Mikko (restaurant)

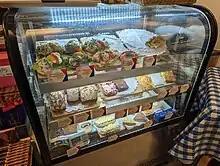
Display case

Mikko, formally Mikko Nordic Fine Foods, is a restaurant and catering service in the Dupont Circle neighborhood of Washington, D.C., United States, specializing in Nordic cuisine. The restaurant was opened in 2018 by Mikko Kosonen, who was previously the executive chef for the Ambassador of Finland for more than 15 years. It is located in a townhouse on R Street NW that Kosonen painted in the bright colors of the Nordic flags. It has received praise from food critics, who have highlighted its novelty as one of the only Nordic restaurants in the city.